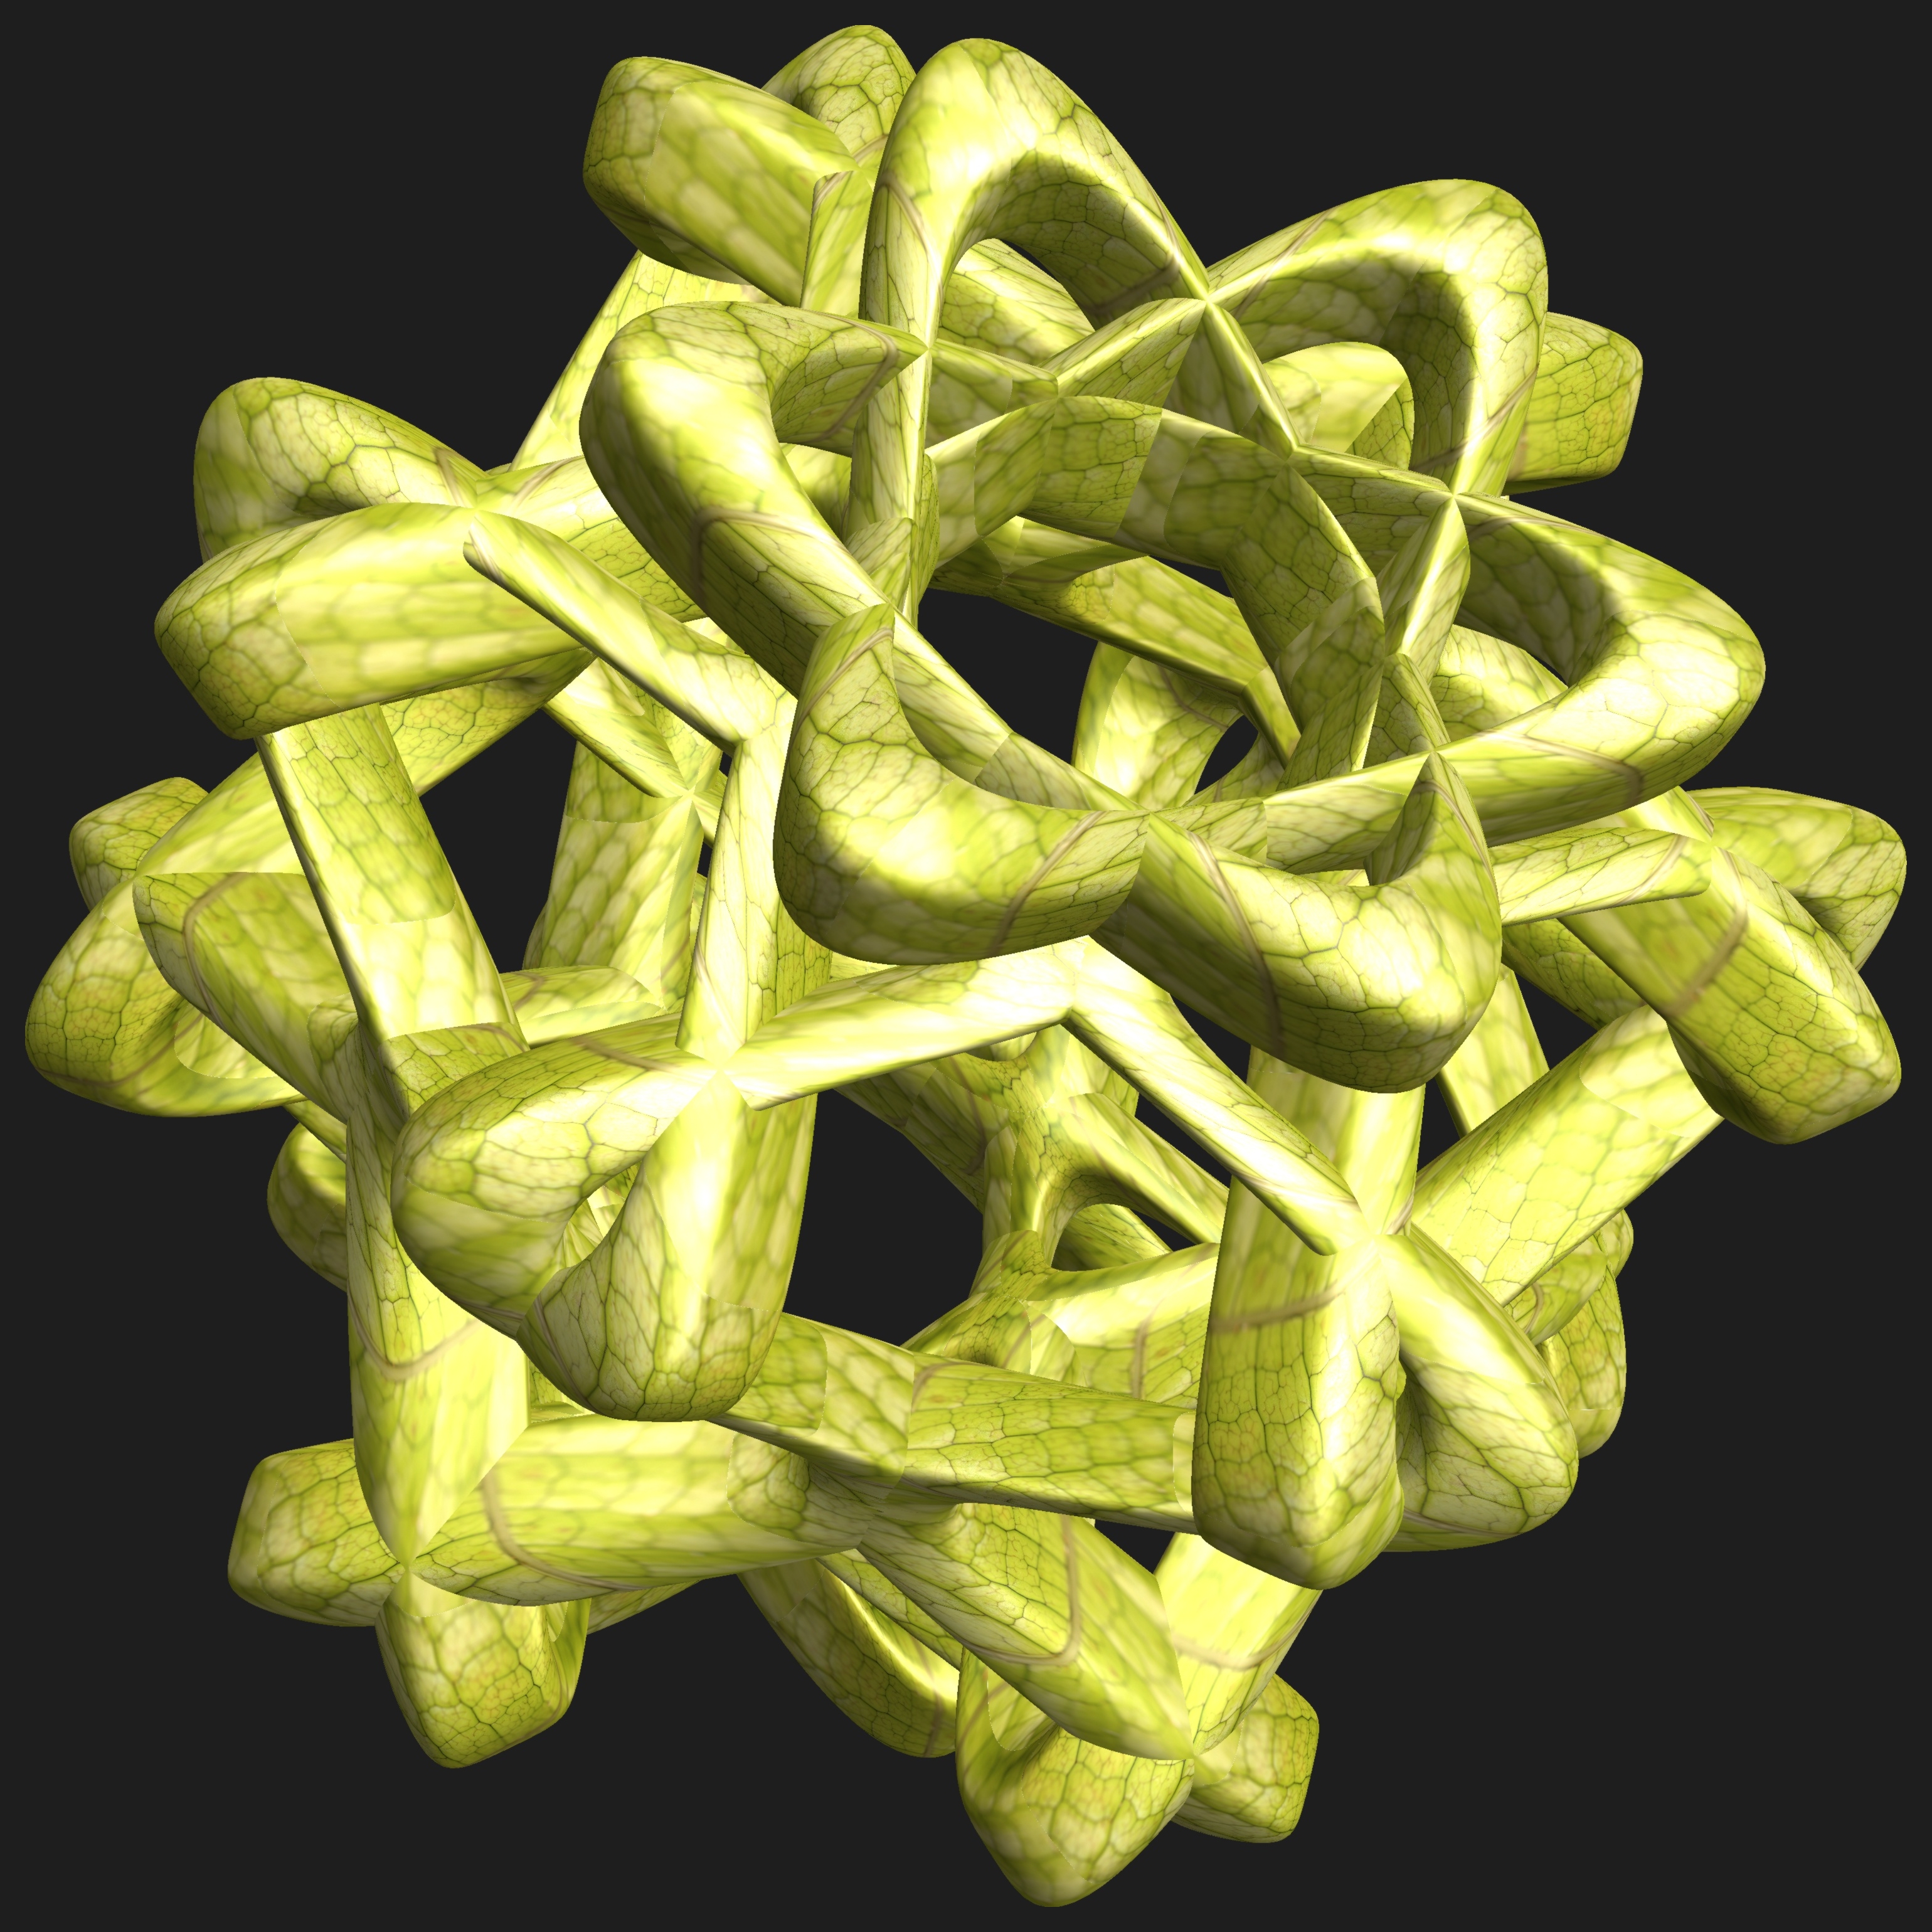
abstract, structure, plant, texture, leaf, flower, pattern, food, produce, vegetable, crop, geometry, yellow, gourd, sculpture, design, symmetry, 3d, graphic, shape, torus, mathematica, cg, parametricplot3d, code, program, algorithm, mapping, geometricsculpture, hexagram, flowering plant, land plant